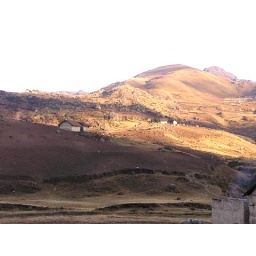
over that hill and down the mountain is the amazon rainforest